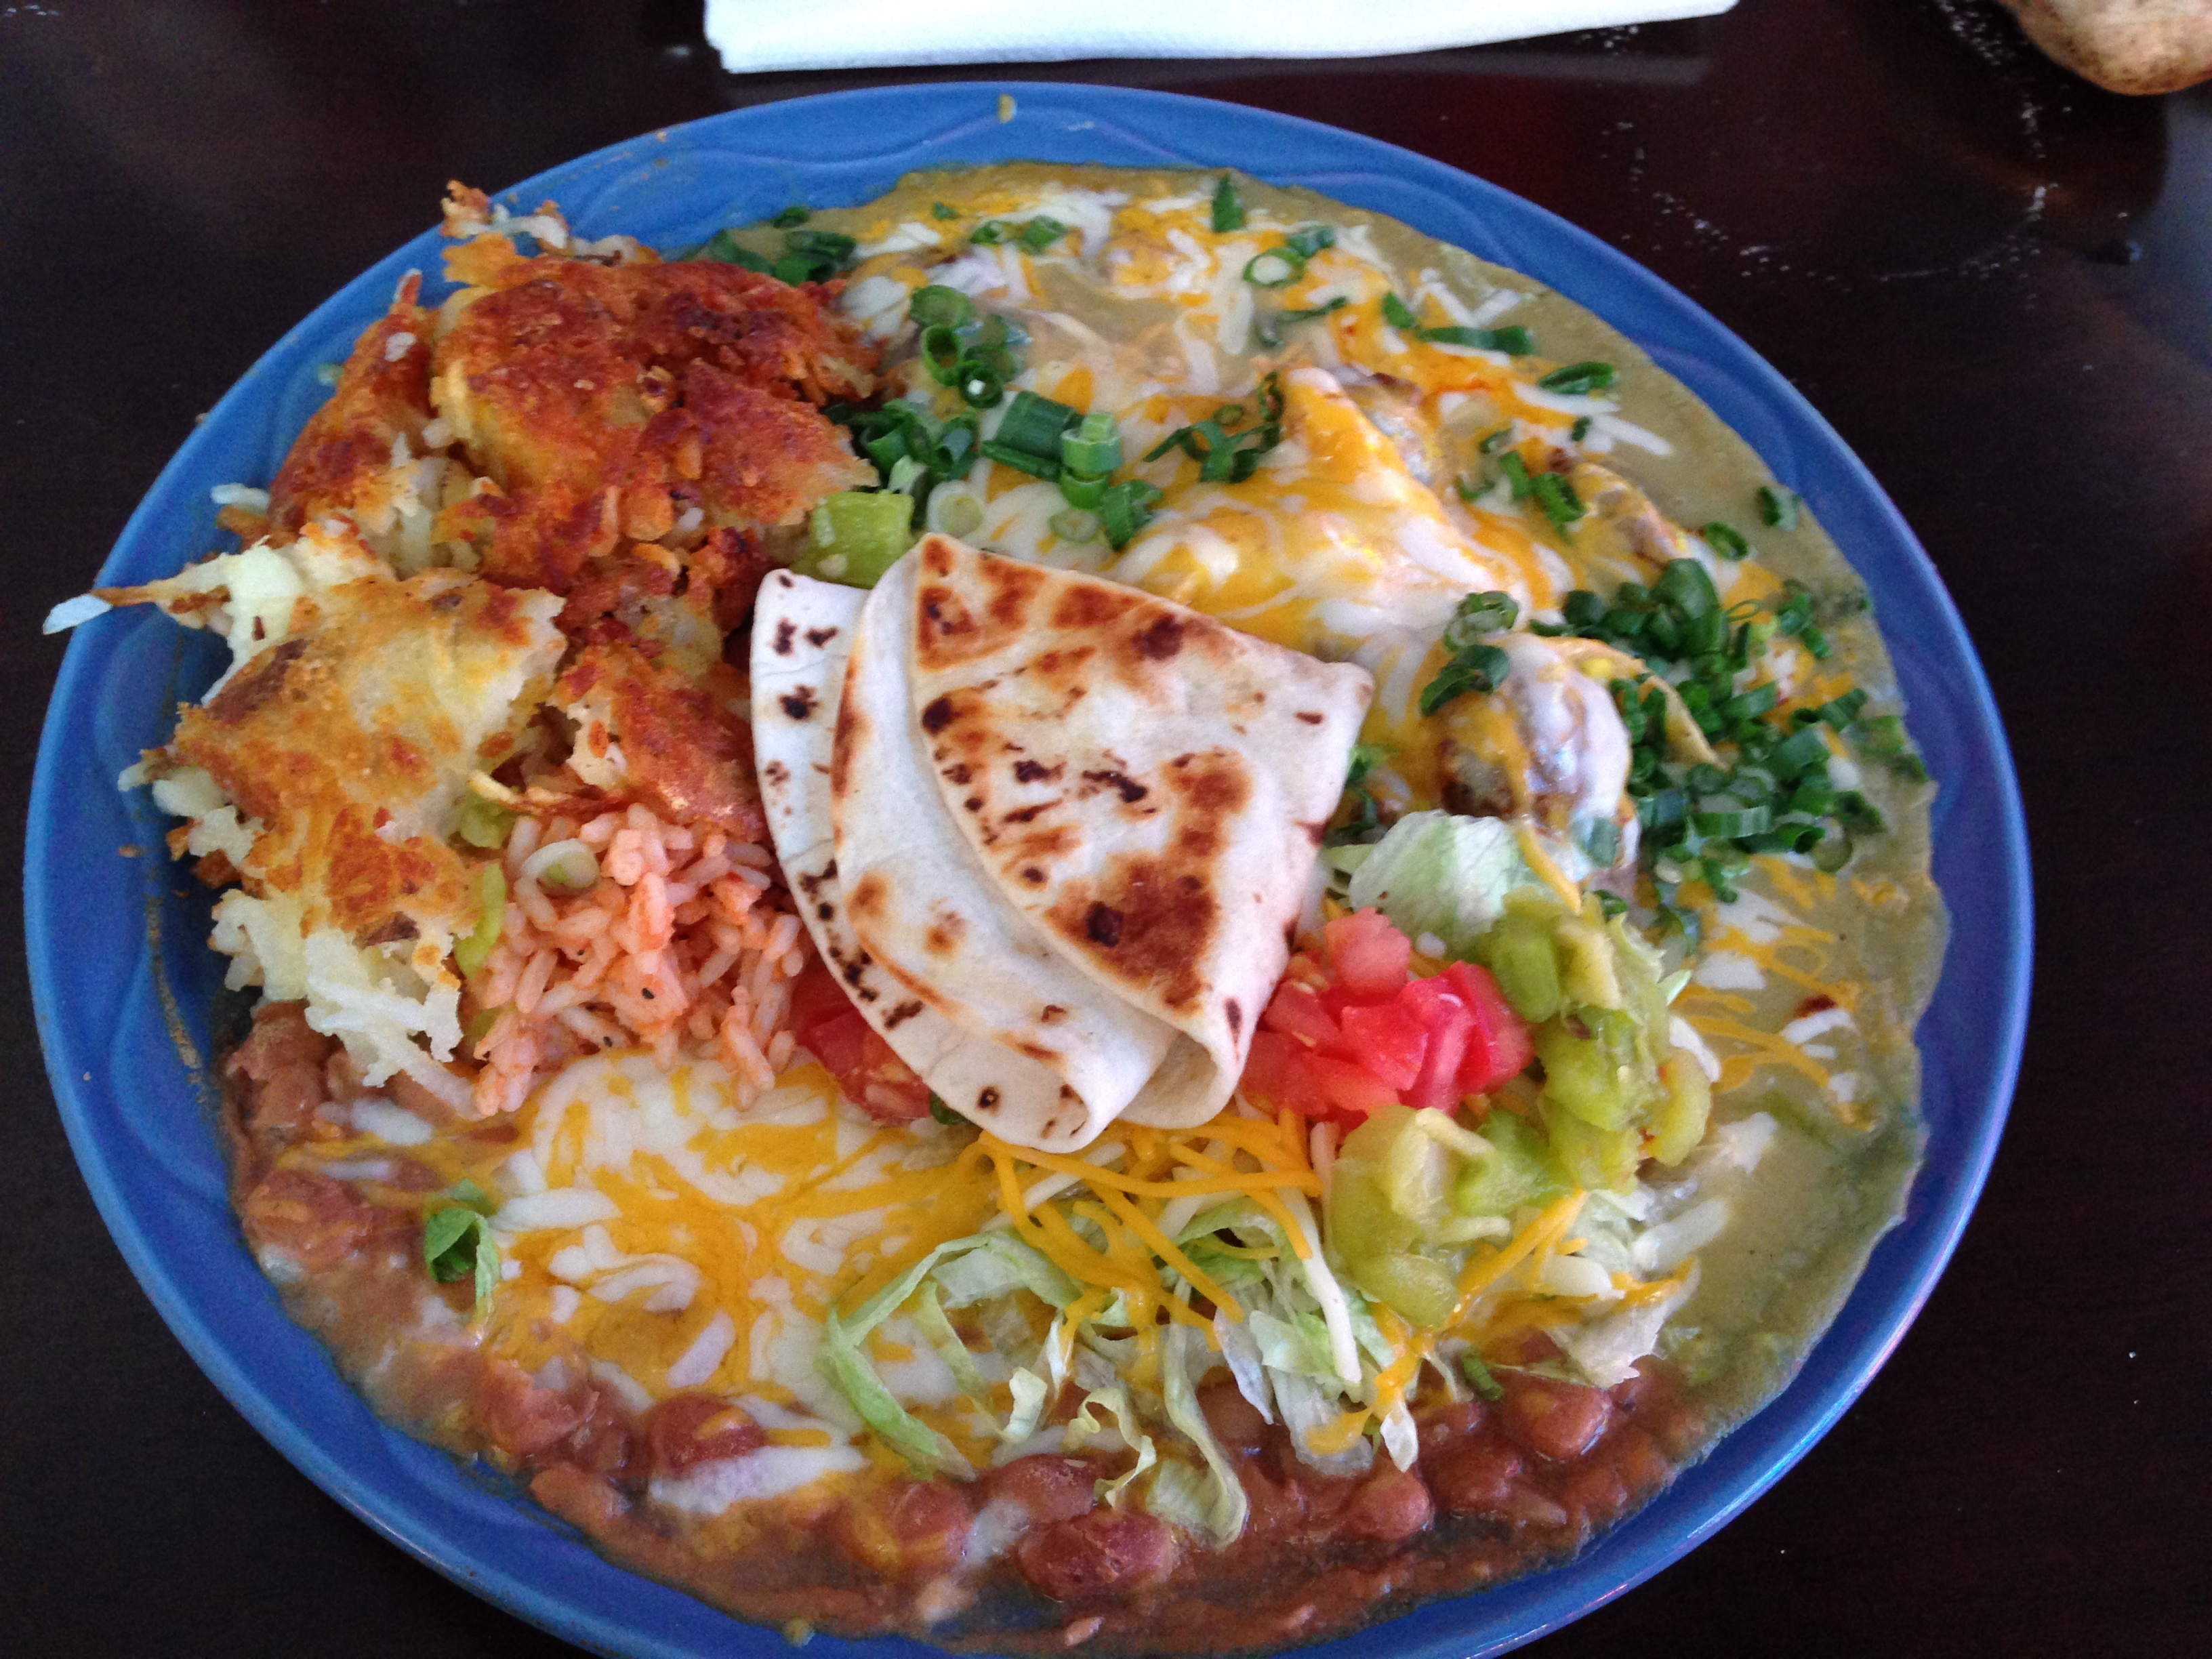
dish, meal, food, breakfast, cuisine, asian food, cool image, thai food, laksa, biryani, noodle soup